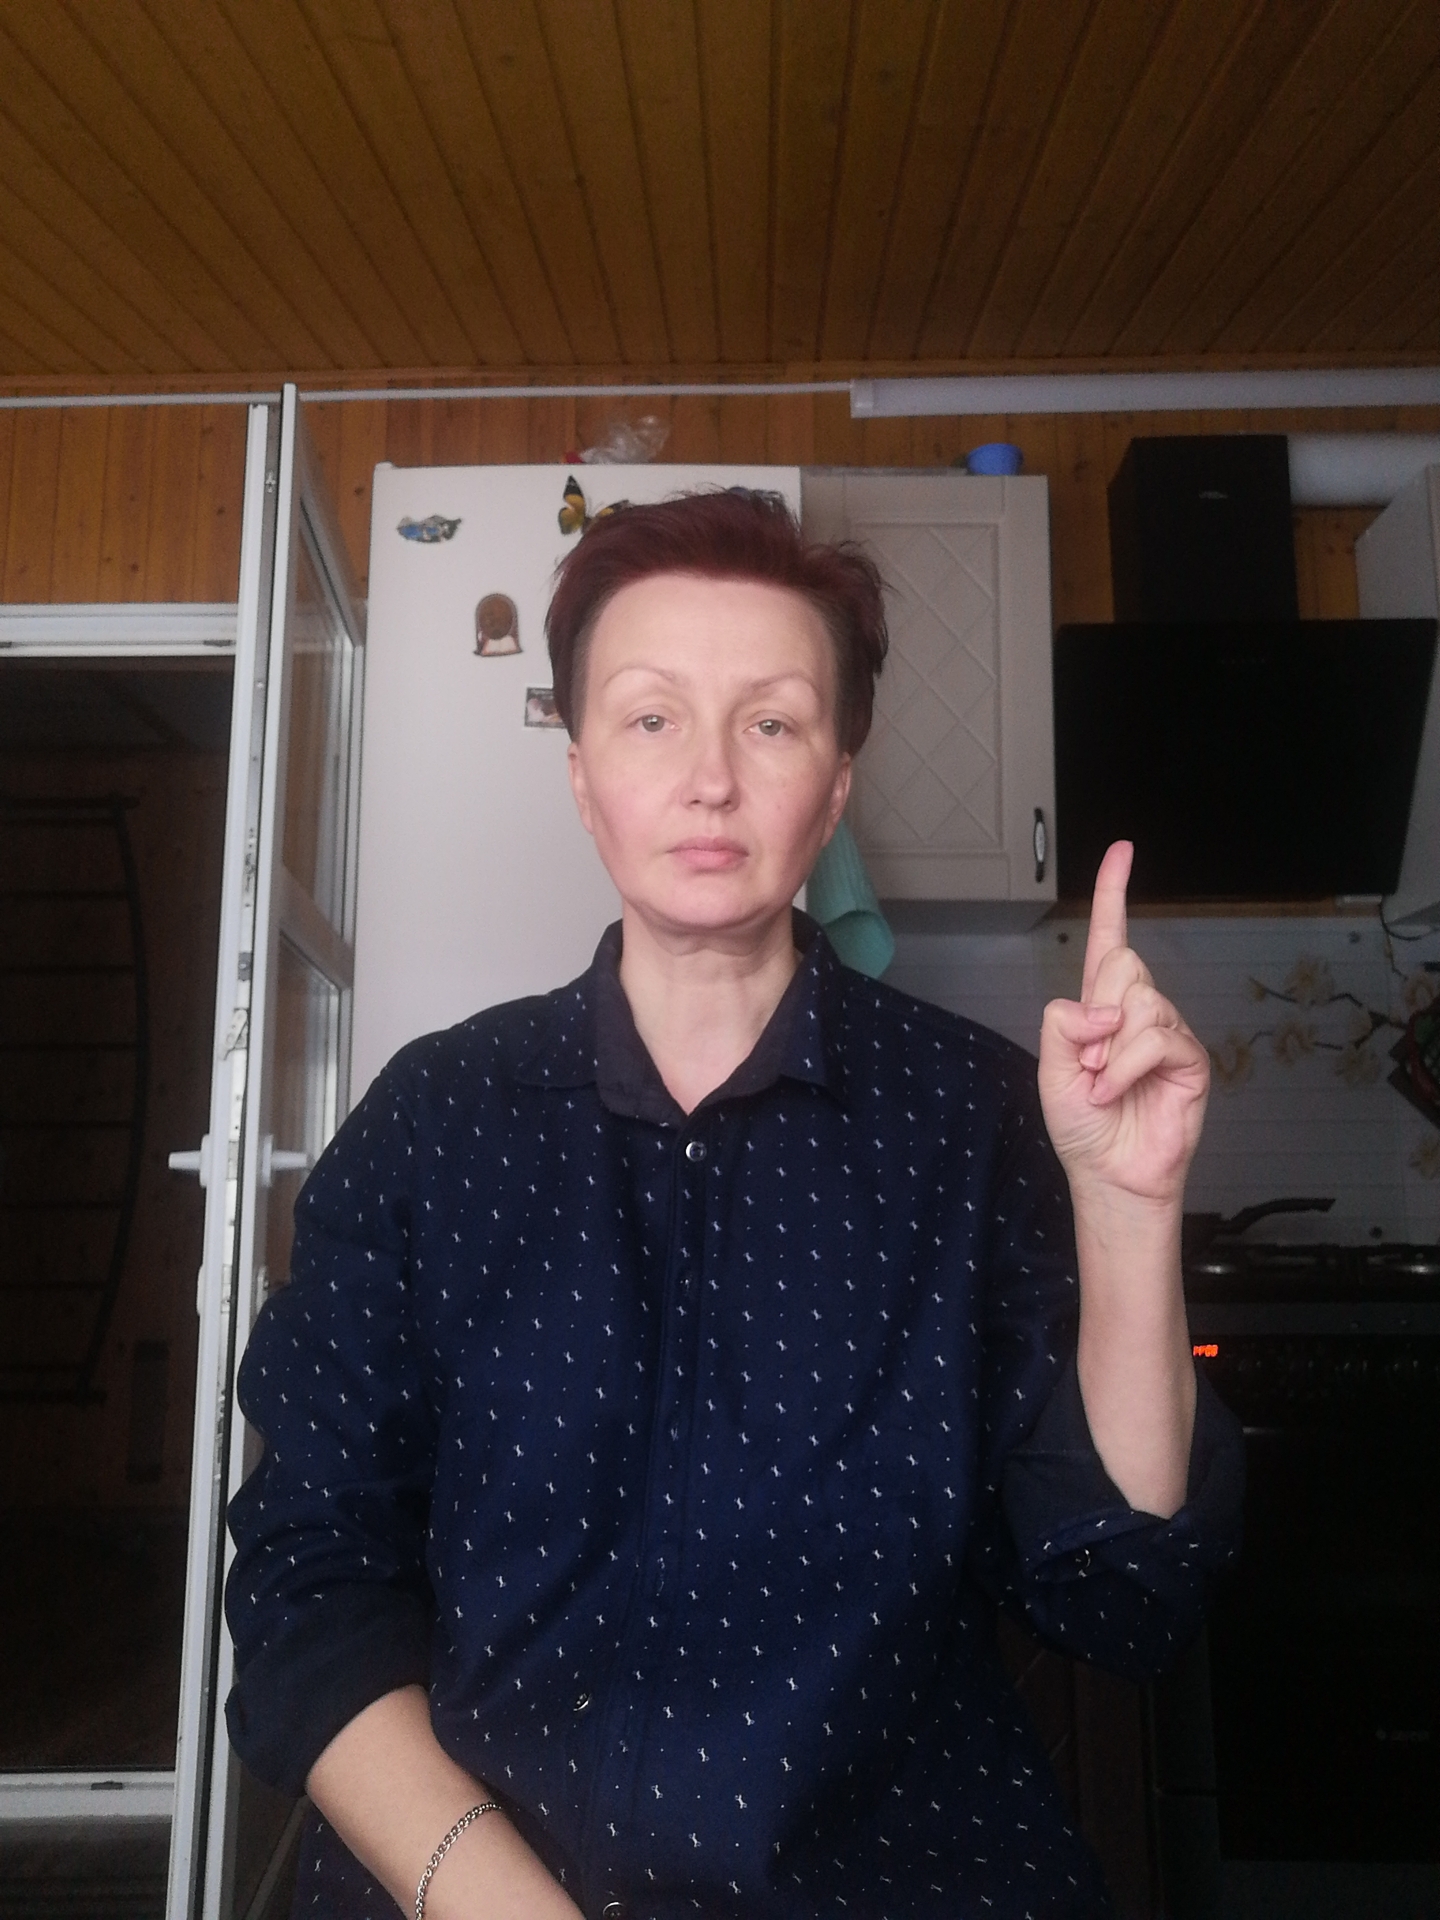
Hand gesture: one